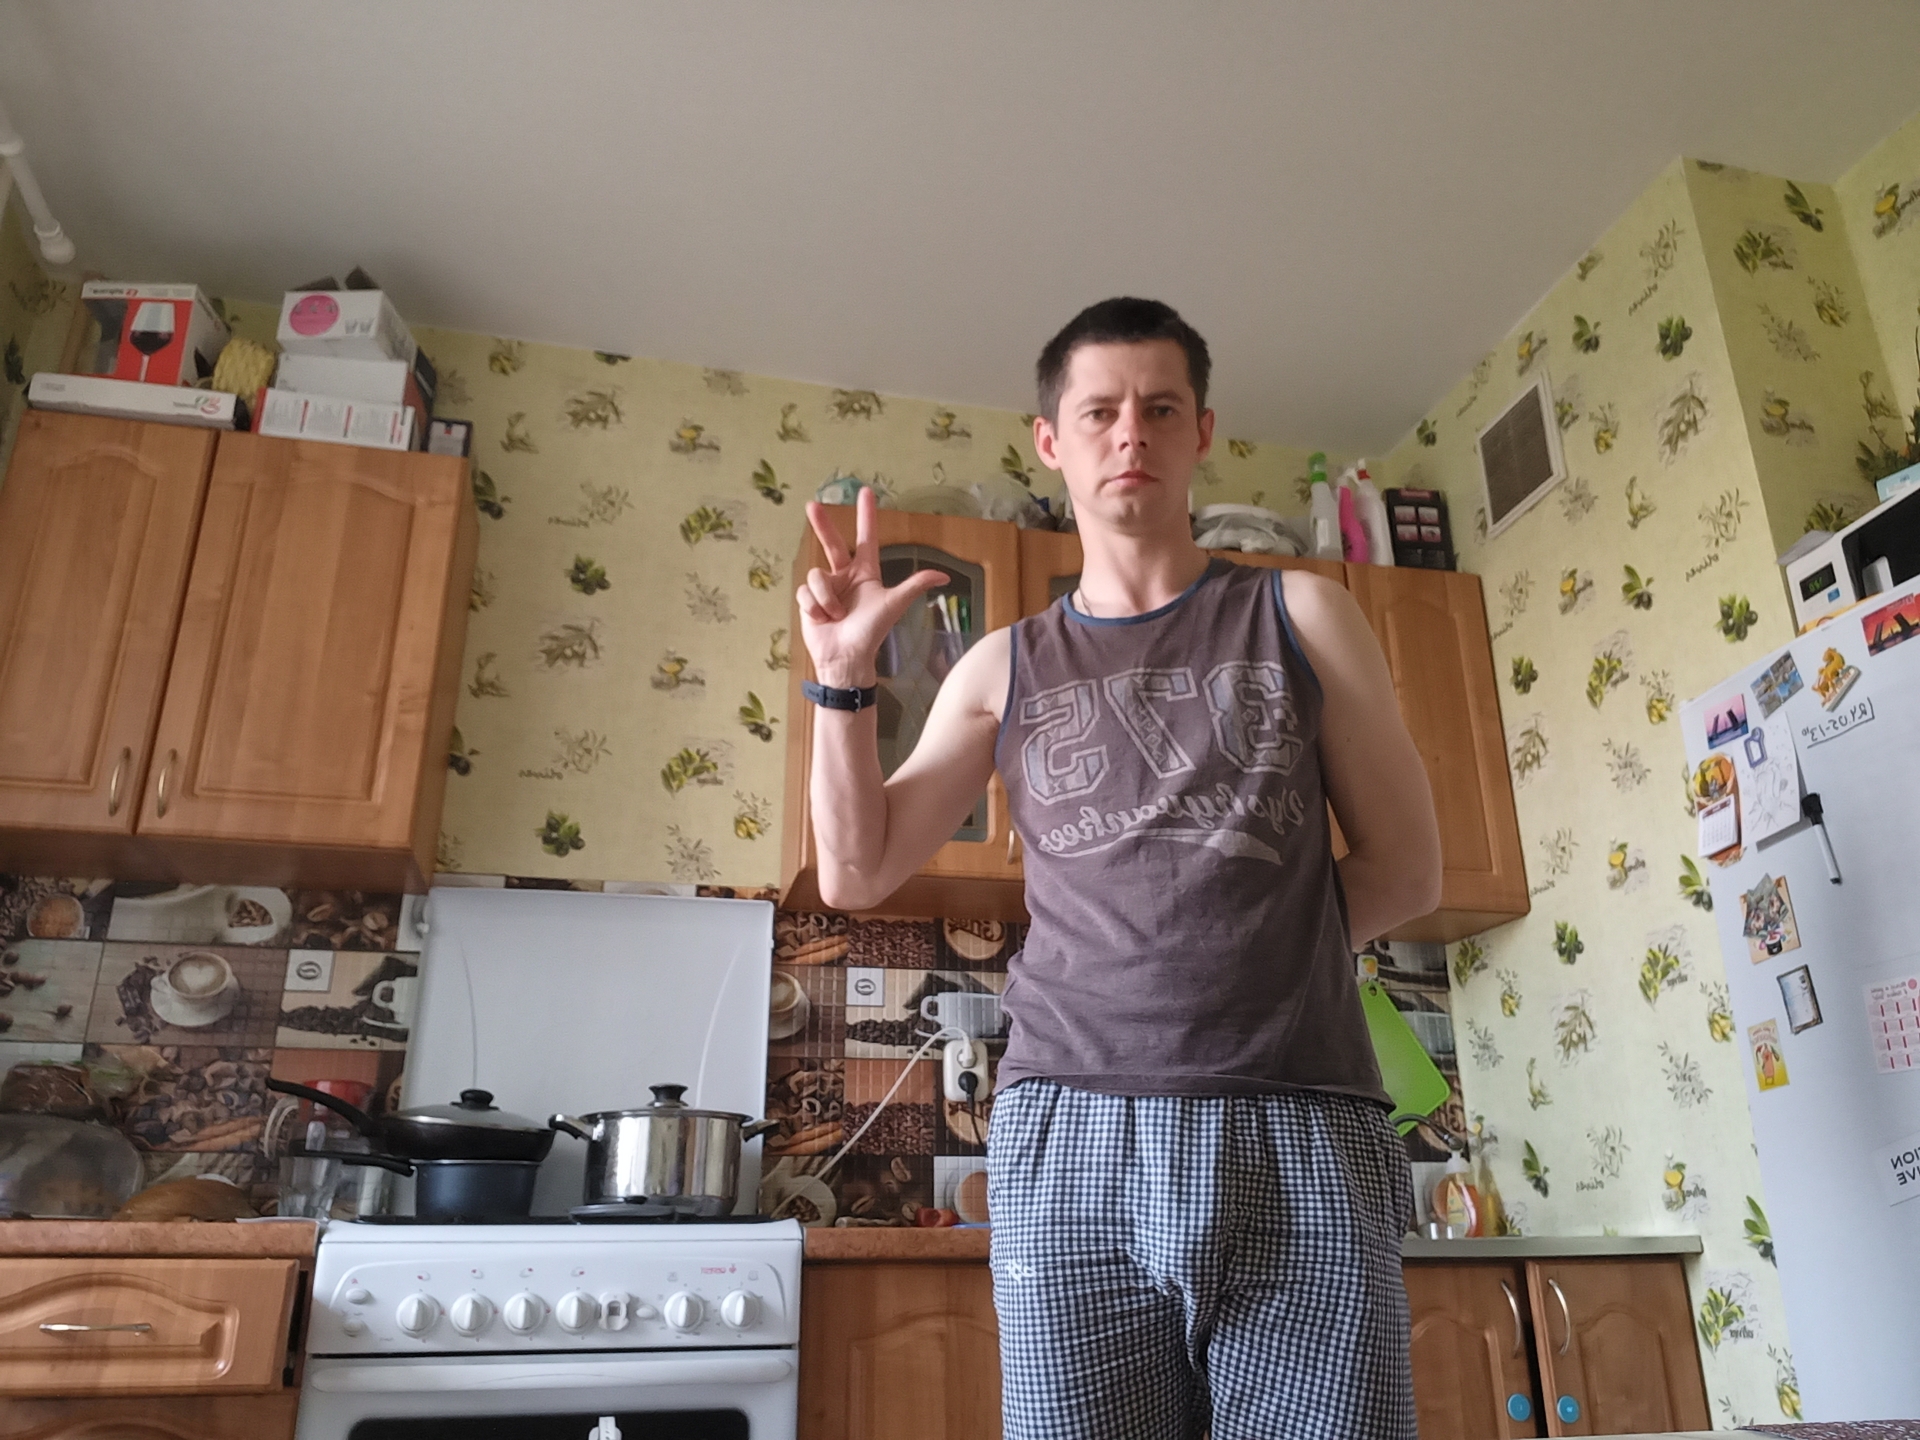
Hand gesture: three2